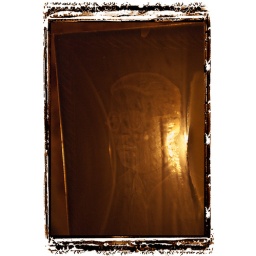
A glass plate neg of a drawing I found a couple years back....illuminated from behind by a candle